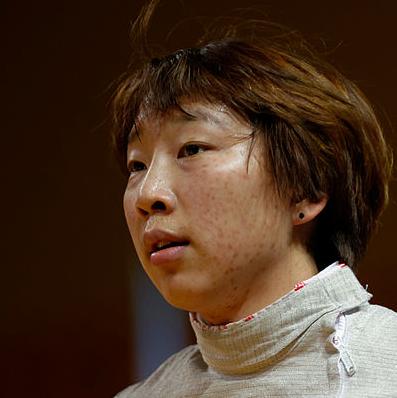
Age: 23